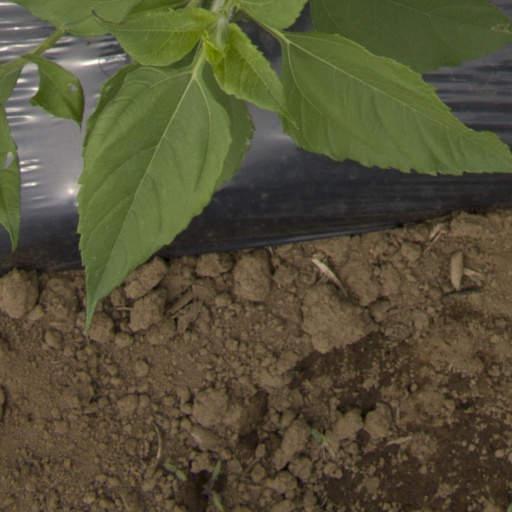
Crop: Jerusalem artichoke